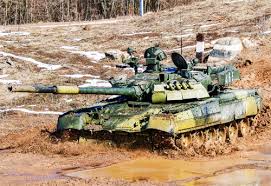
Label: T-64